Vincent Achuka

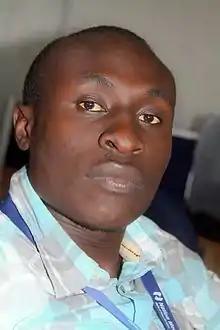

He majors on investigations, analysis and features with specific interests in crime, human interest stories, infrastructure transport, aviation, business and urban trends.